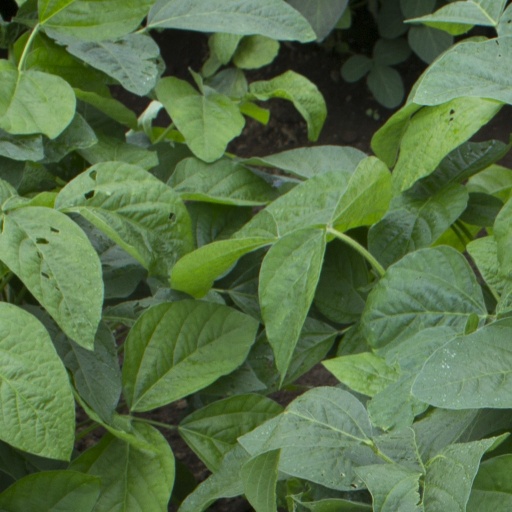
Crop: soybean